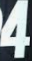
Number: 4